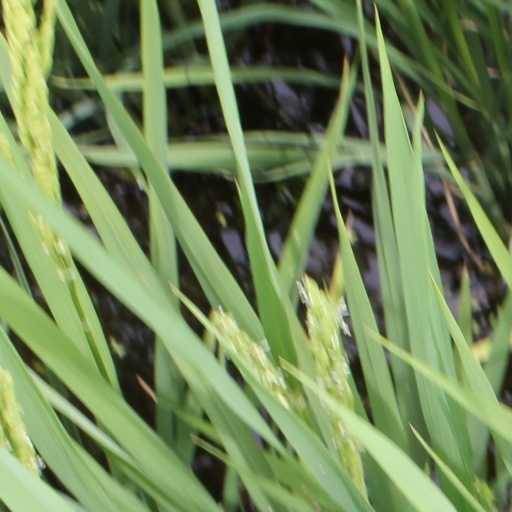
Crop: rice